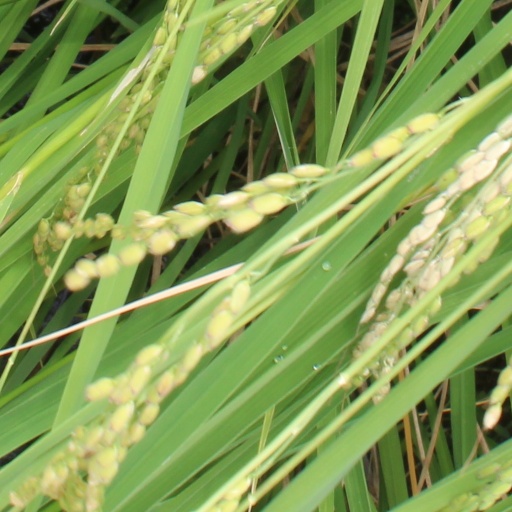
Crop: rice